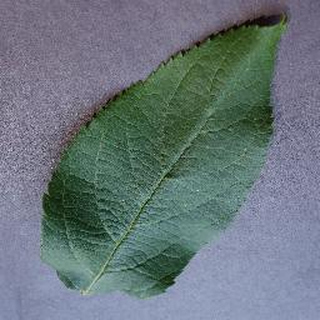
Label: healthy_apple